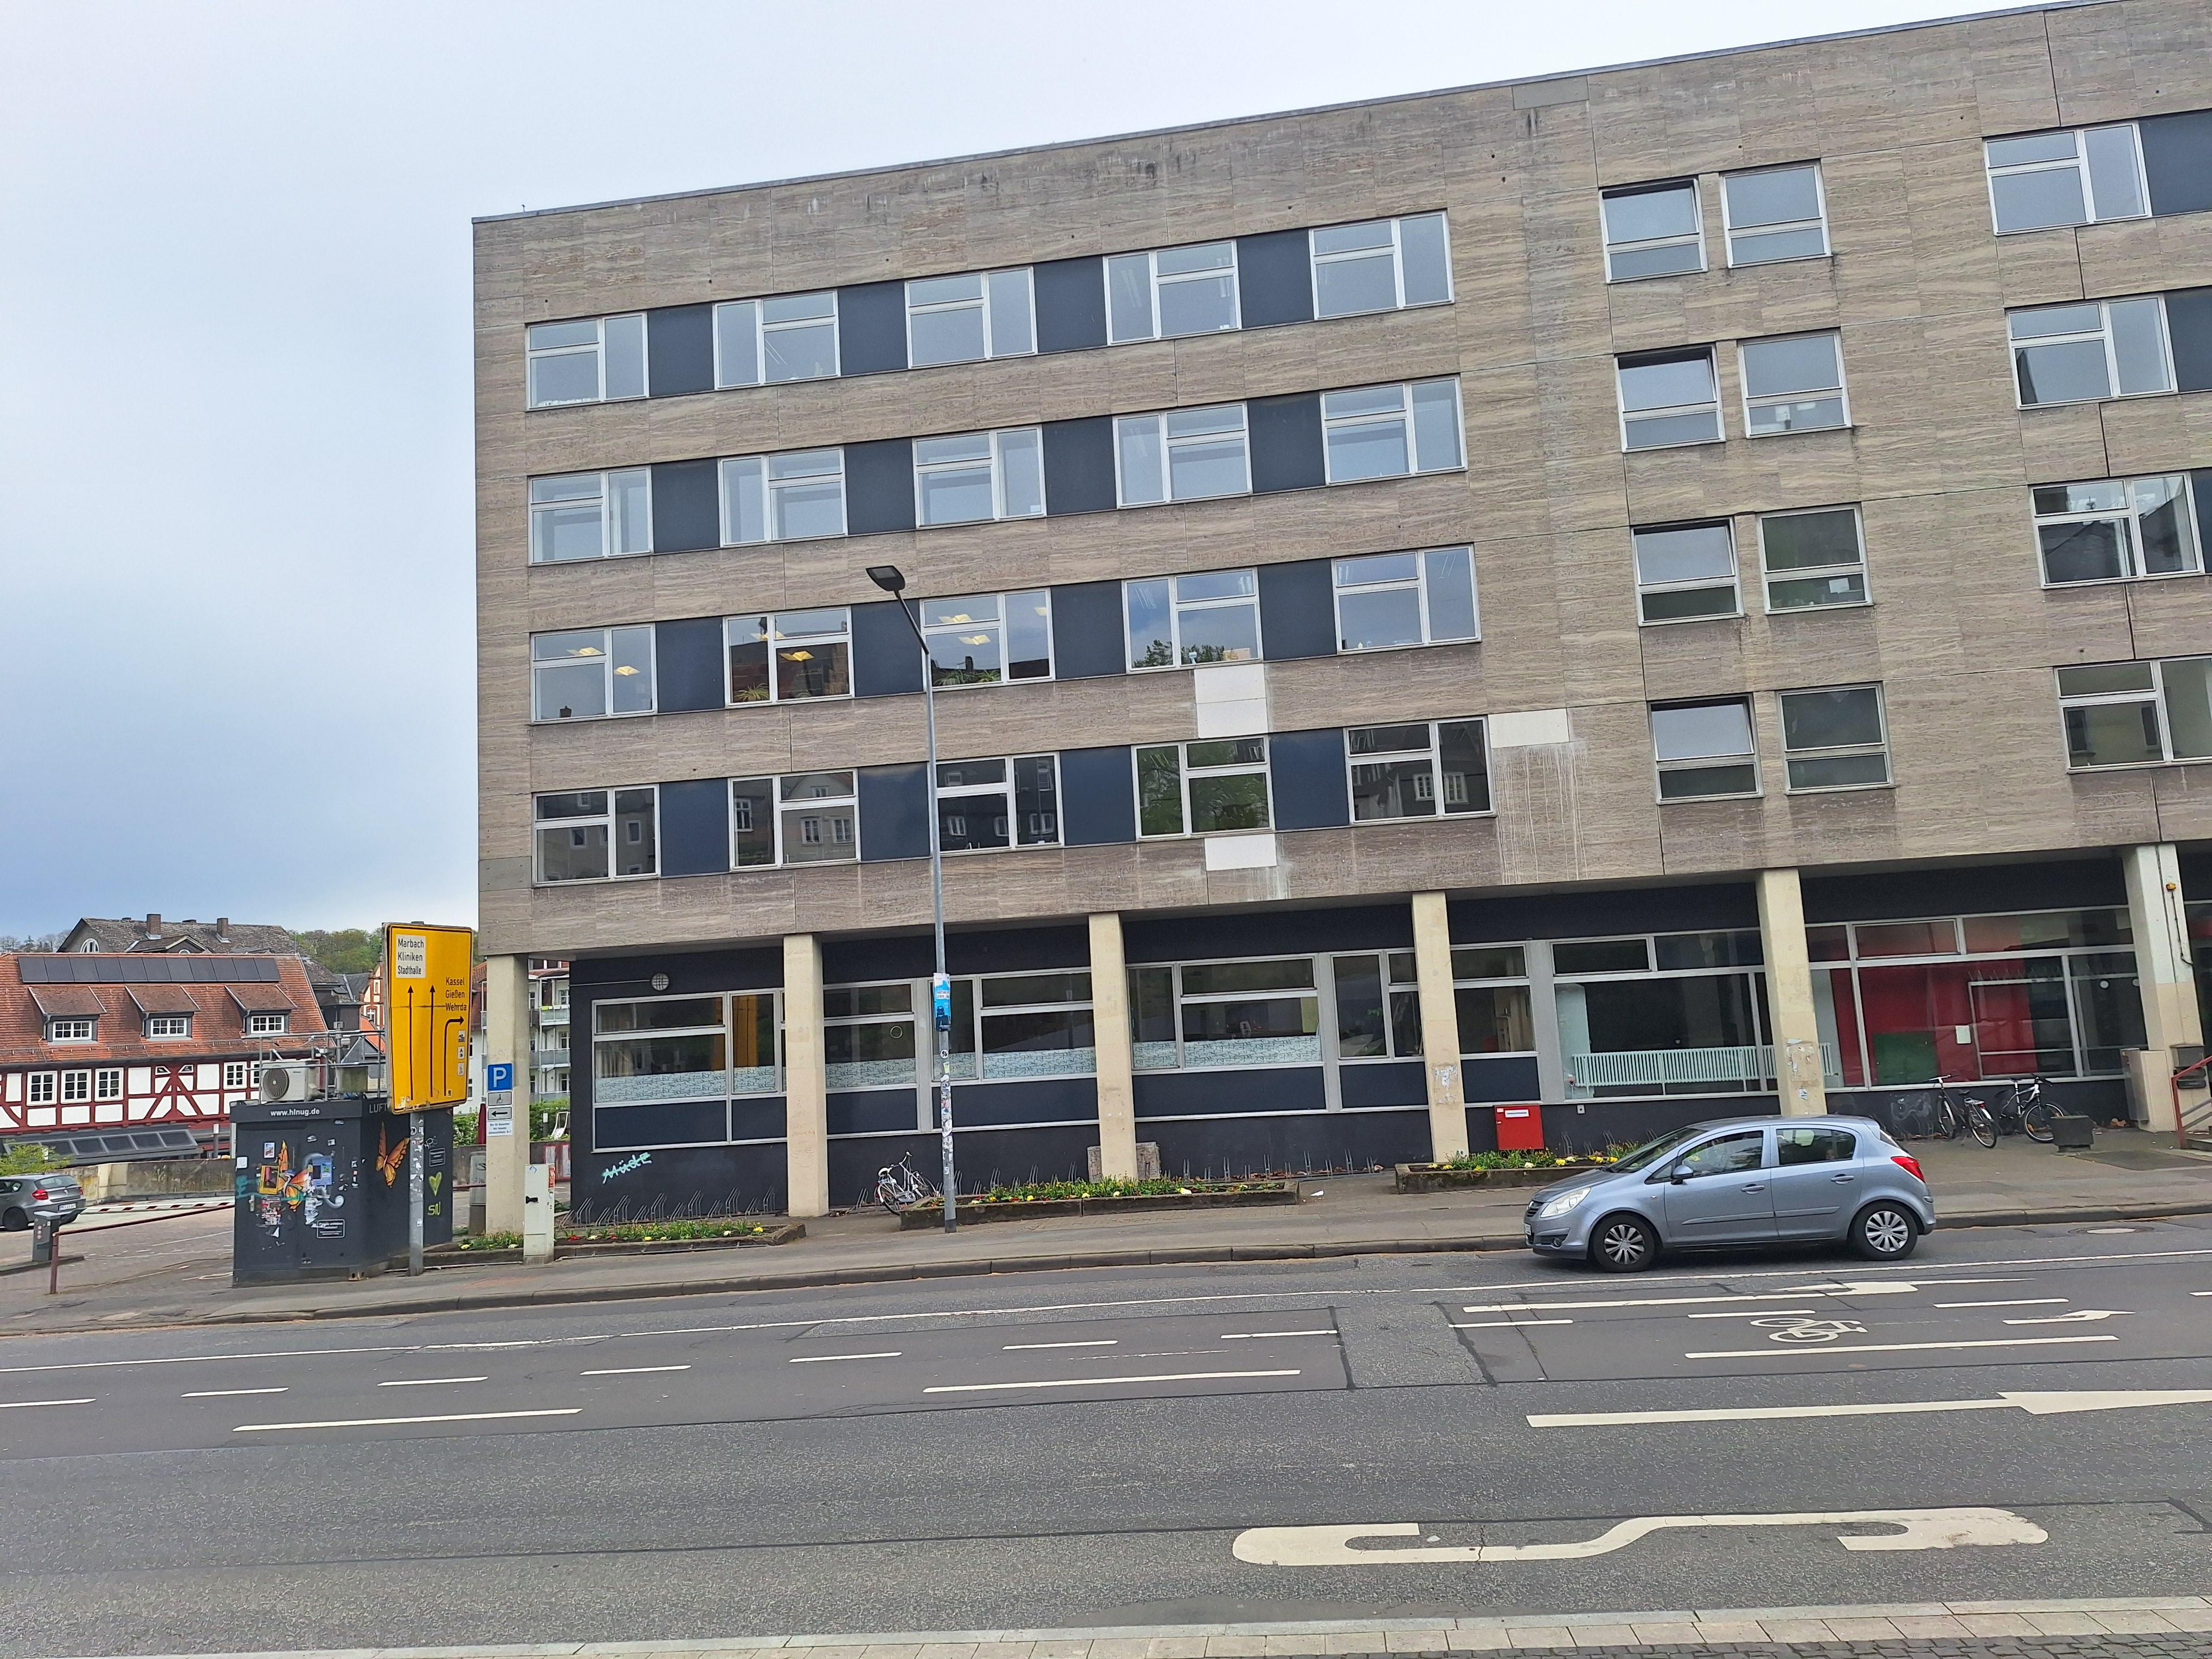
Building: Universitätsstraße 6